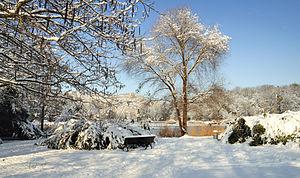
Le Parc Grütt, à Lörrach (Bade-Wurtemberg, Allemange), avec son lac, en hiver."